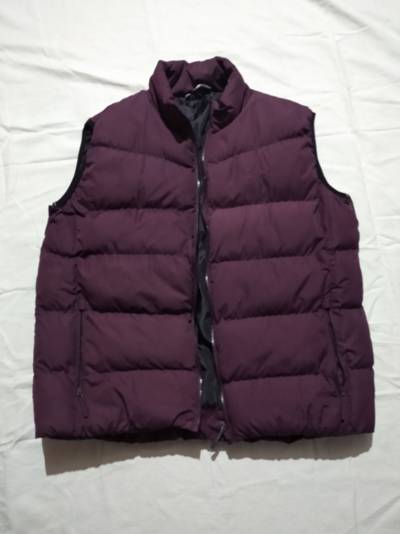
Waste category: clothes